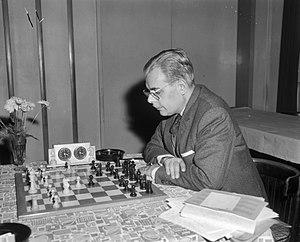
Antonio Angel Medina García est un joueur d'échecs espagnol né le 2 octobre 1919 à Barcelone et mort le 31 octobre 2003. Maître international à la création du tire en 2003, il a remporté sept fois le championnat d'Espagne, le tournoi d'échecs d'Hastings 1952-1953, le championnat open des États-Unis à San Antonio en 1962 et le tournoi d'échecs de la Costa del Sol en 1965. Medina fut en outre trois fois champion de Catalogne et trois fois champion du Venezuela. En 1954, il remporta le tournoi zonal de Caracas devant Miguel Cuellar, ce qui lui permit de participer au tournoi interzonal de Göteborg en 1955 où il finit dix-neuvième sur vingt-et-un joueurs. Parmi les autres tournois qu'il remporta figurent le tournoi de Wijk aan Zee en 1968 et Amsterdam B en 1967. Il représenta l'Espagne lors de six olympiades entre 1964 et 1976 et du championnat d'Europe d'échecs des nations en 1970. En 1945, il participa au tournoi de Gijon où participait le champion du monde Alexandre Alekhine. Antonio Medina le battit et finit à la deuxième place à égalité avec le champion.